Sarah Hendrickson

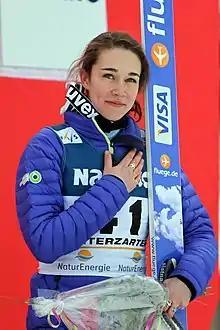
Hendrickson in Hinterzarten, 2013

Sarah Catherine Hendrickson (born August 1, 1994) is an American retired ski jumper. She won the inaugural women's World Cup season in 2012, finished runner-up in 2013, and won an individual gold medal at the 2013 World Championships.